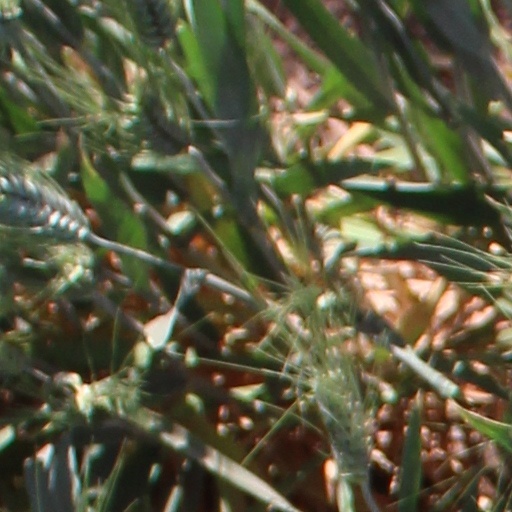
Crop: wheat